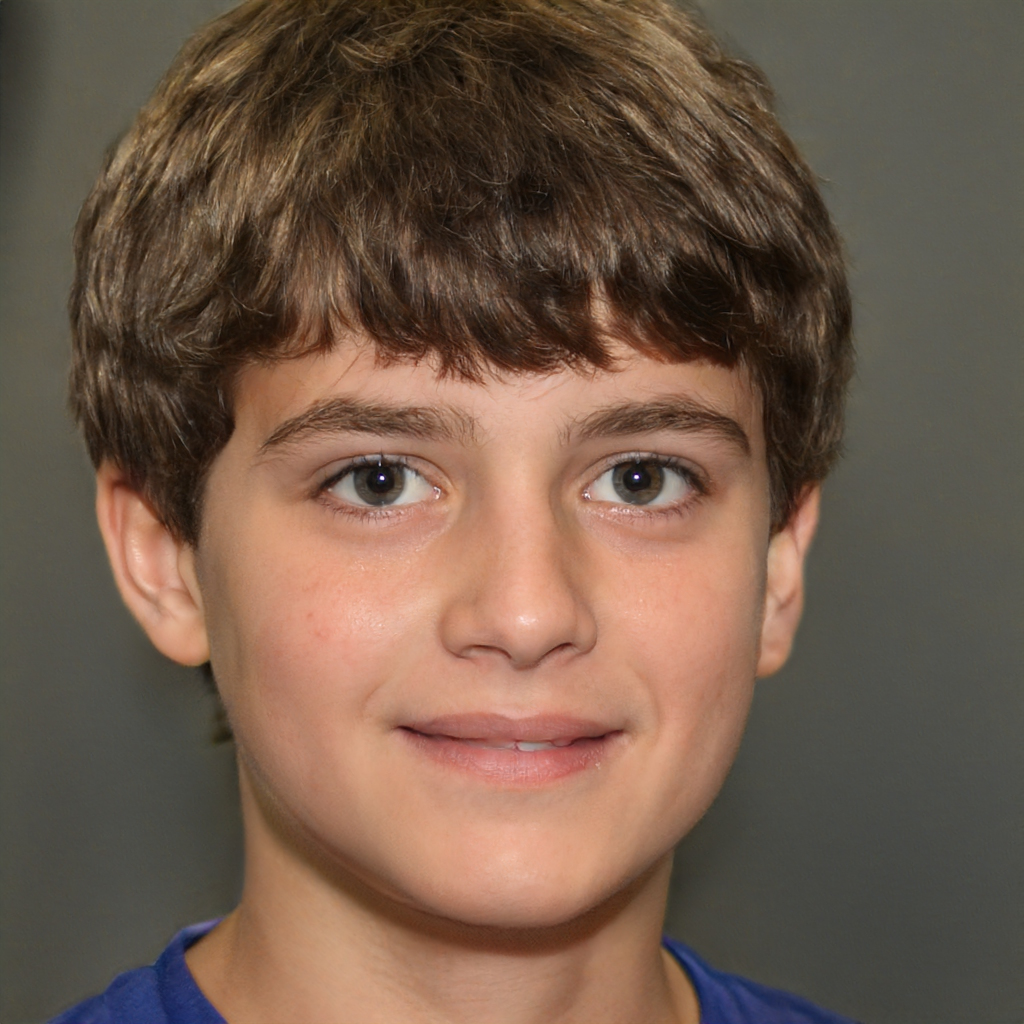
Label: Colored